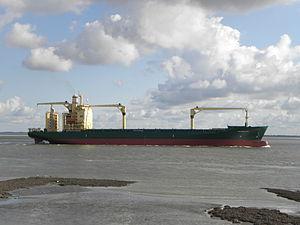
Le Norman Atlantic est un ferry affrété par la compagnie grecque ANEK Lines qui assurait la liaison entre Patras et Ancône. Le navire a été mis en exploitation en 2009 sous le nom de Akeman Street pour la compagnie Ermine Street Shipping Co Ltd, Royaume-Uni. Sa capacité de passagers a été fixée à 850 passagers et peut recevoir des véhicules sur 2,286 mètres de voies de garage. Entre février et avril 2010 le traversier était utilisé pour le T-Link. À la suite d'un radoub en mai 2011, le navire a été nolisé et rebaptisé Scintu en juin 2011. En janvier 2013, le navire est à nouveau nolisé, cette fois par Grande Navi Veloci. En octobre 2013, nouveau nolisement pour la compagnie LD Lines pour une liaison entre l'Irlande, la France et l'Espagne. Le navire est rebaptisé Norman Atlantic en janvier 2014. En septembre 2014, le Norman Atlantic est nolisé par Caronte & Tourist, suivi d'un autre nolisement en décembre 2014, cette fois par la compagnie grecque ANEK Lines.